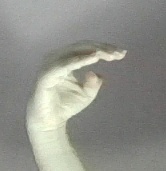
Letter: jeem